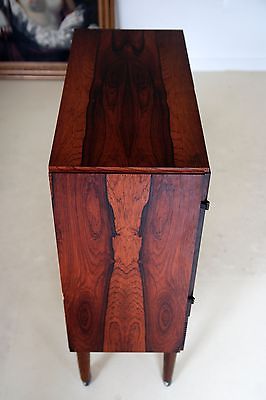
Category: cabinet